Kit Kat

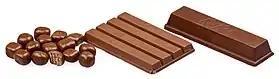
Kit Kat varieties: Pop Choc, regular and Chunky (or Big Kat)

In September 2013, it was announced that version 4.4 of Google's Android mobile operating system would be named "KitKat". Google licensed the name from Nestlé, with no money changing hands. A promotion ran in numerous countries with specially branded Android Kit Kat bars to win Nexus 7 devices and Google Play Store credit.